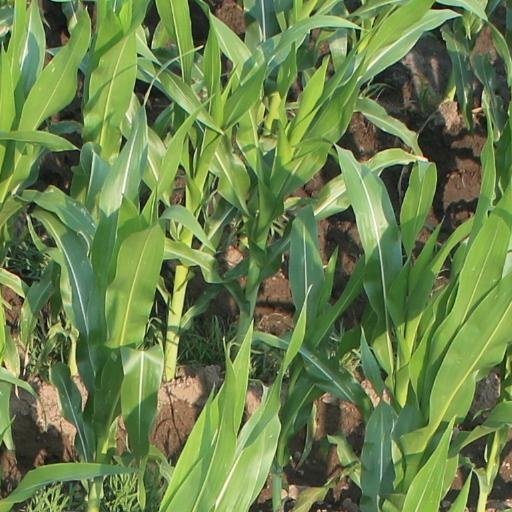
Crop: maize; corn